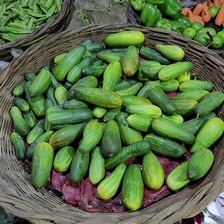
Label: cucumber